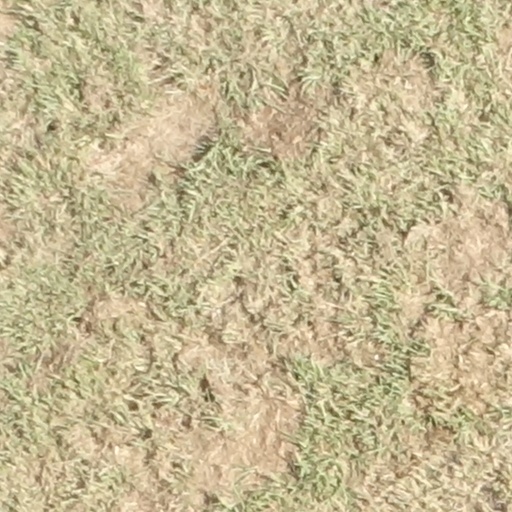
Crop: sorghum